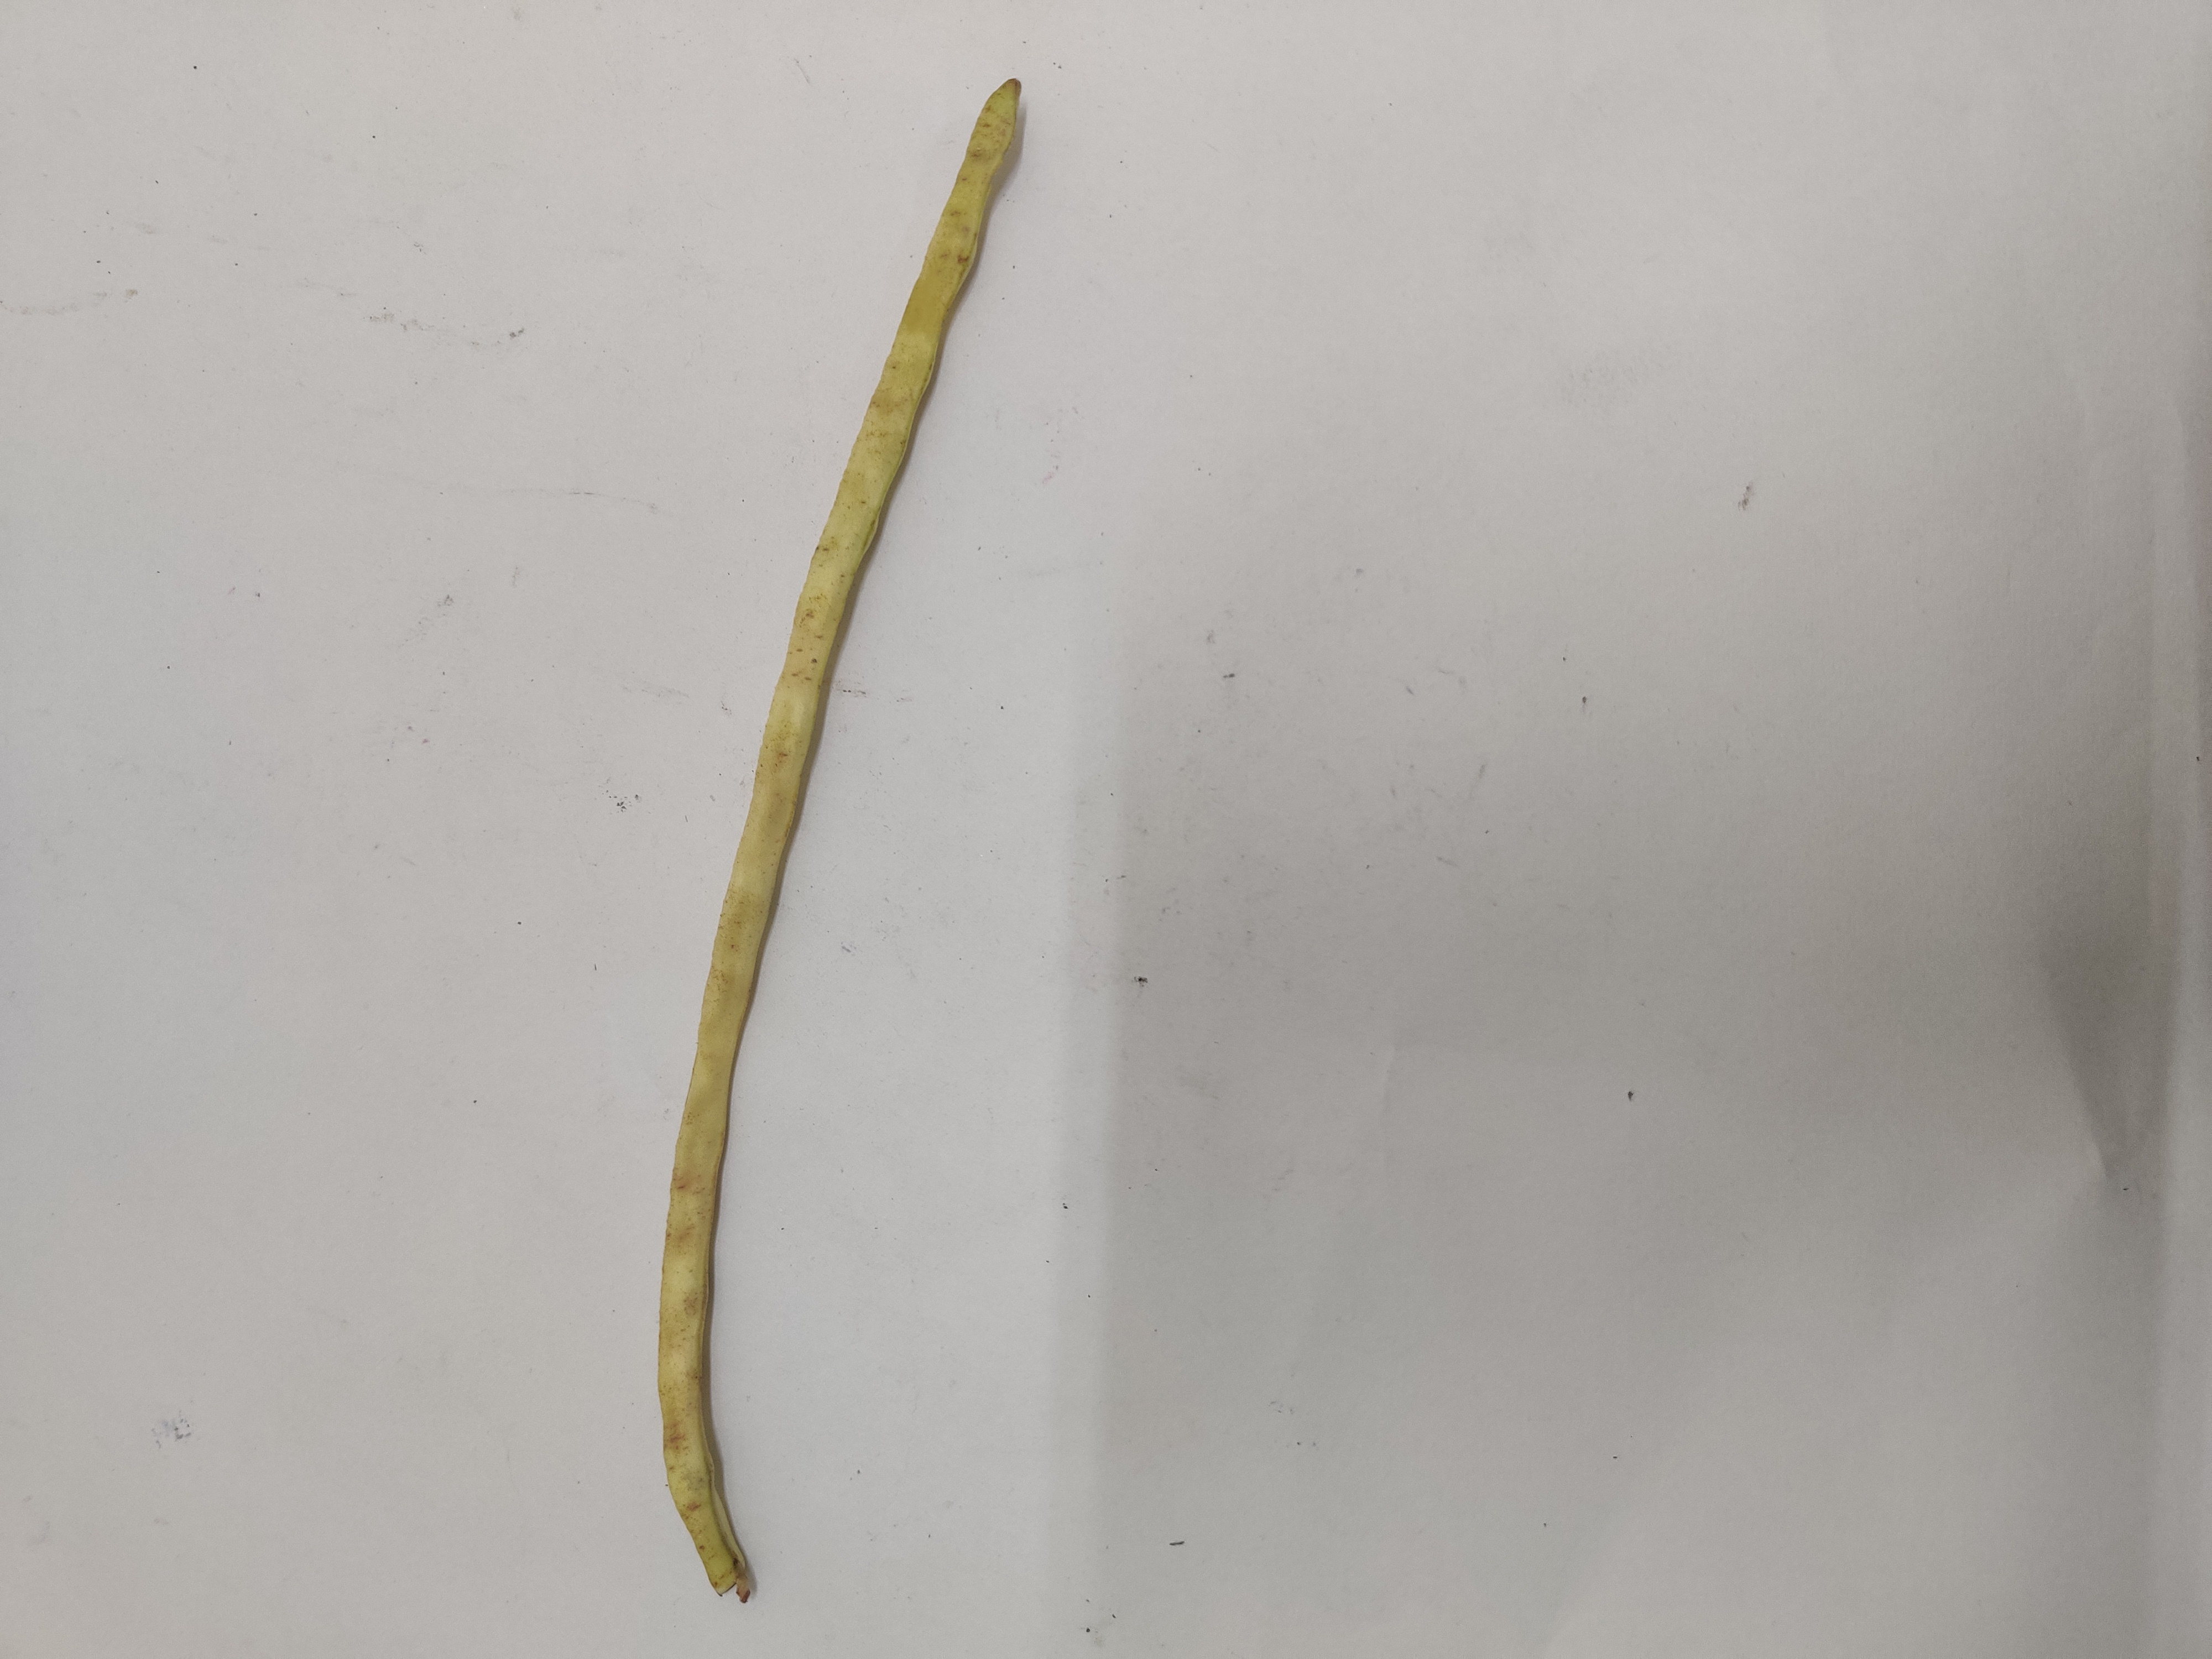
Crop: Cowpea
Condition: Severely Damaged